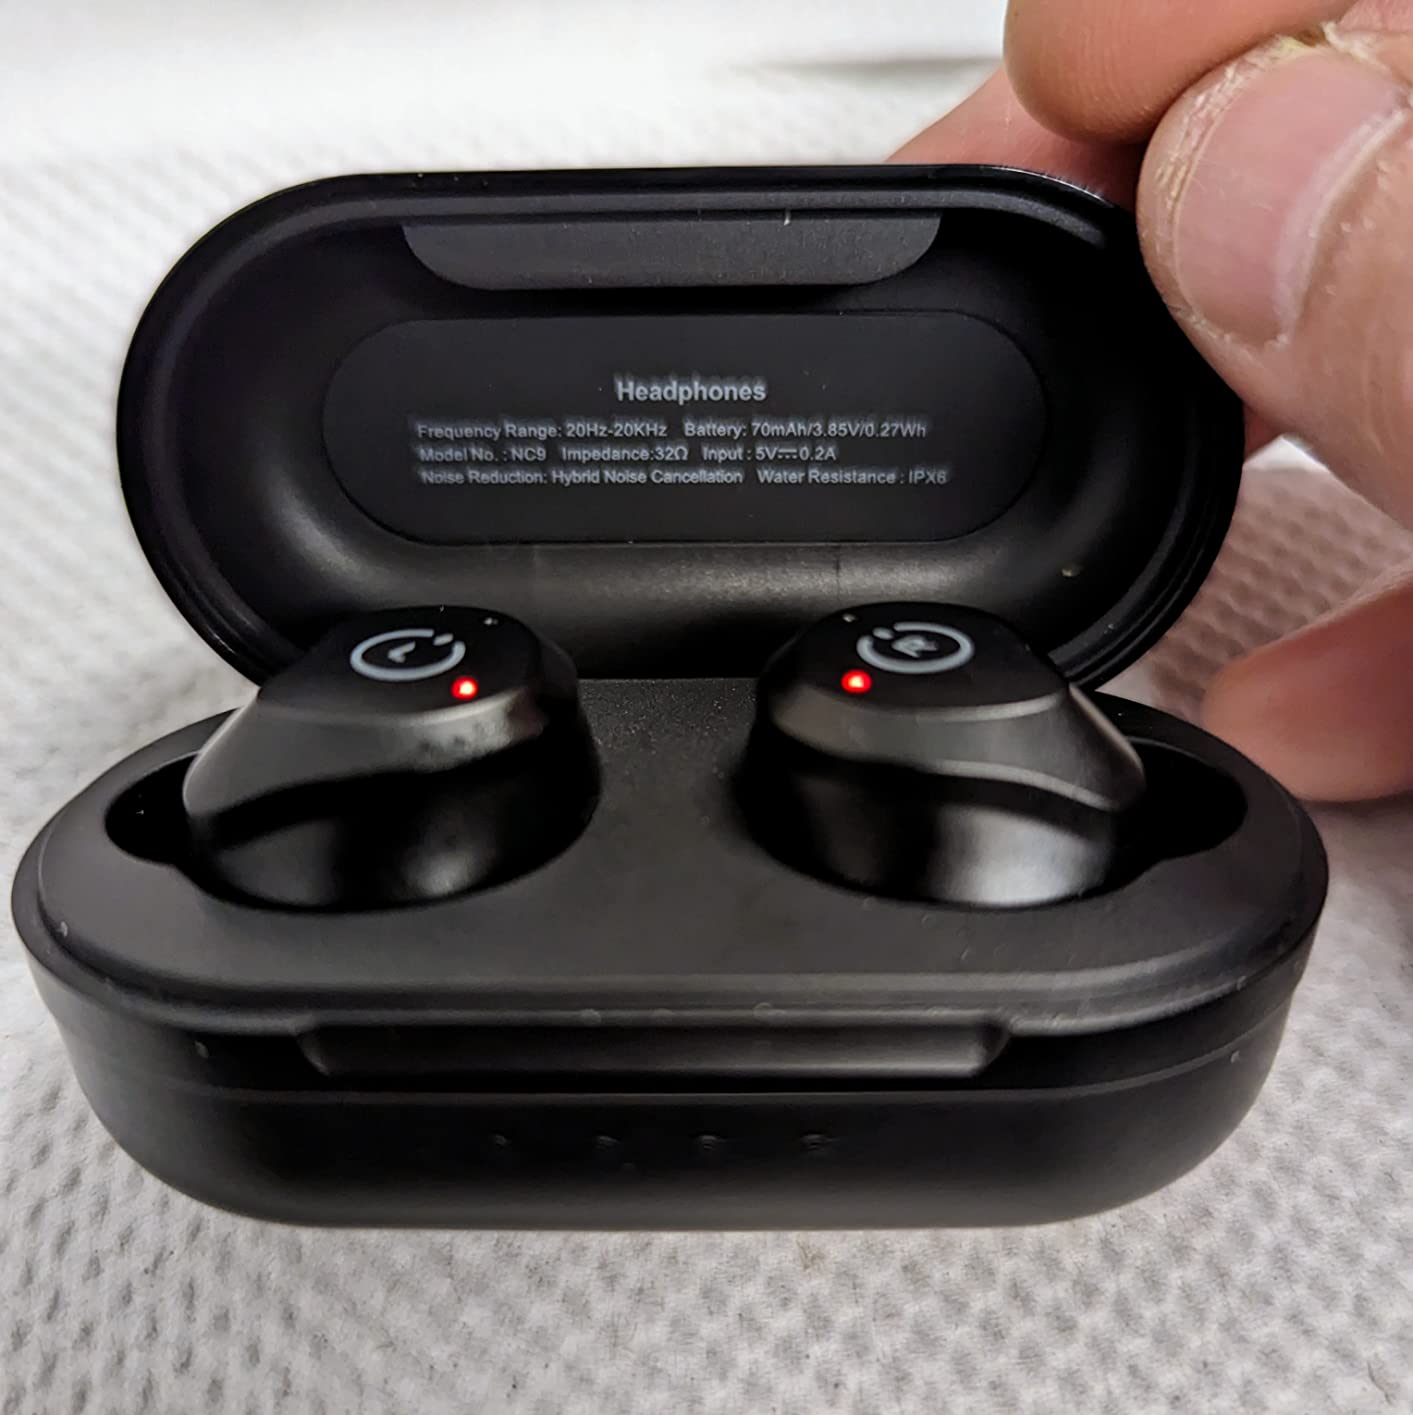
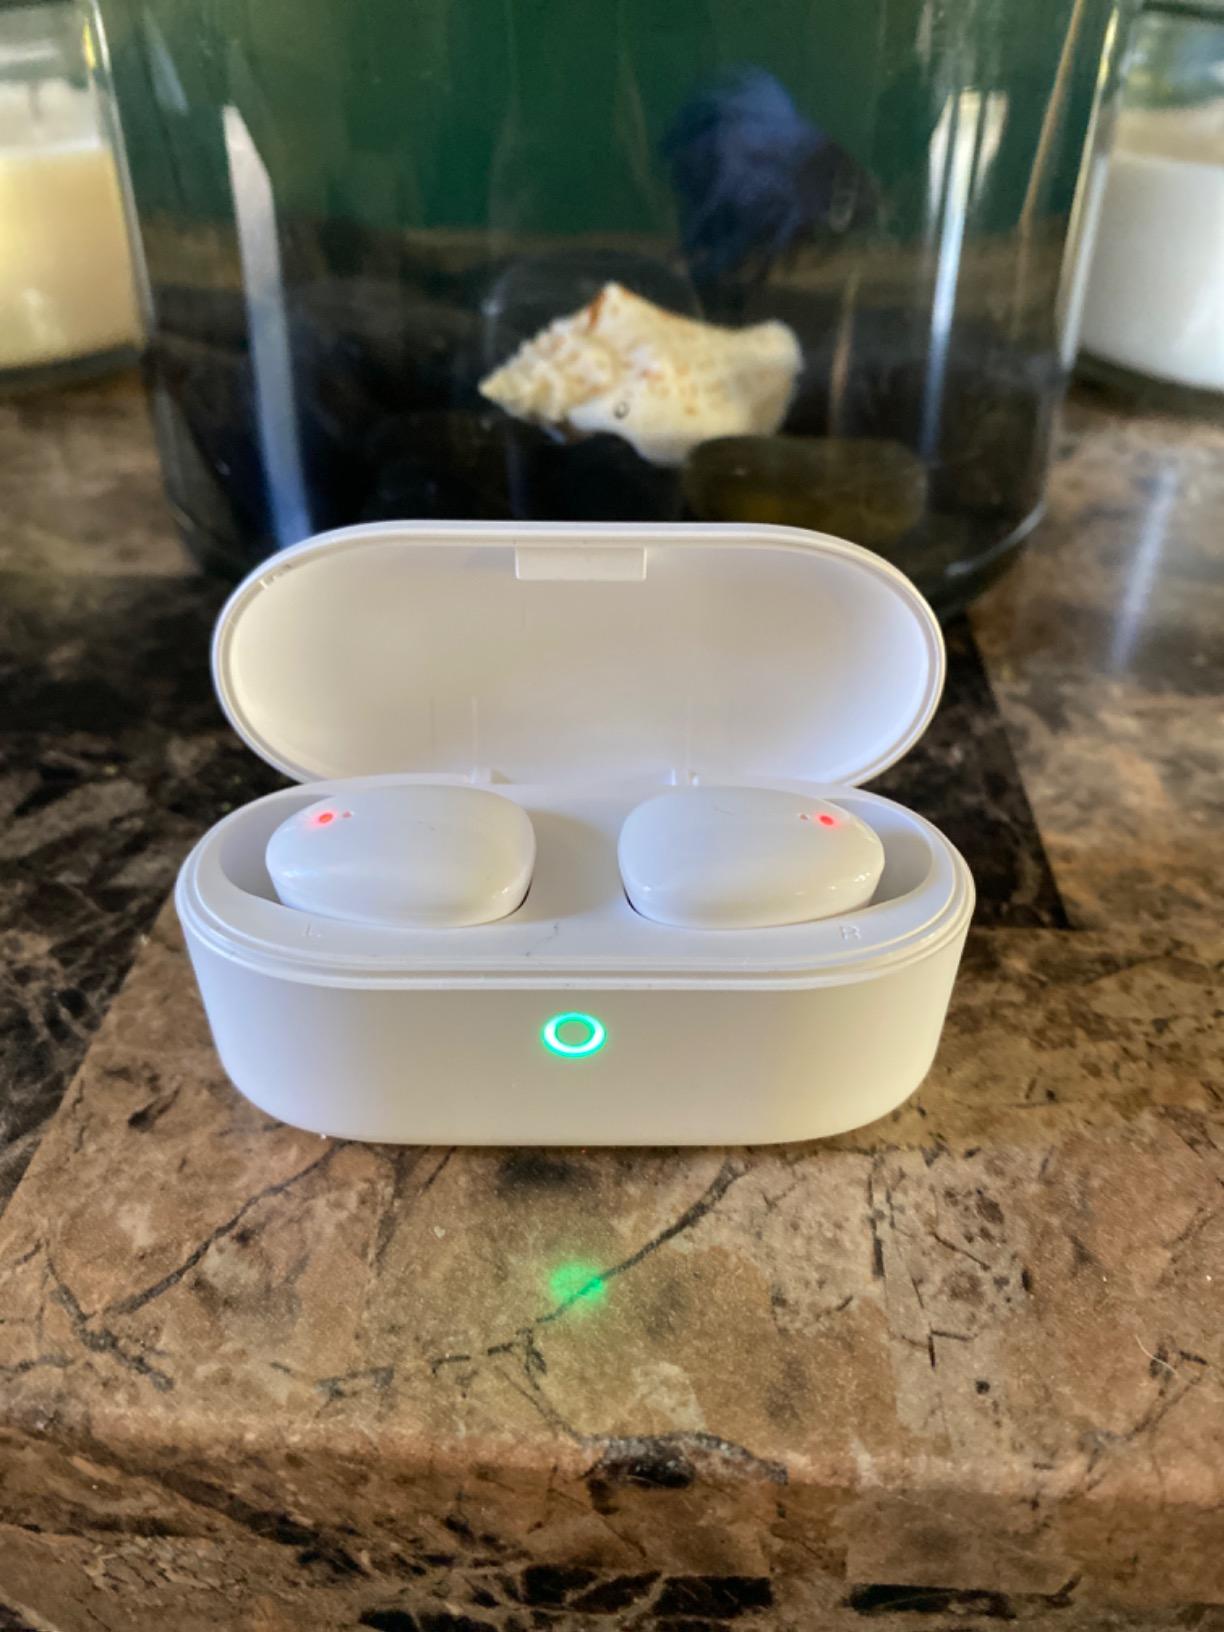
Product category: earbuds
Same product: no